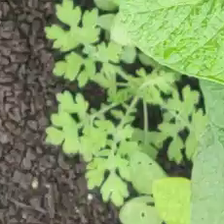
Weed species: Gajar_gavat_(Parthenium hysterophorus)